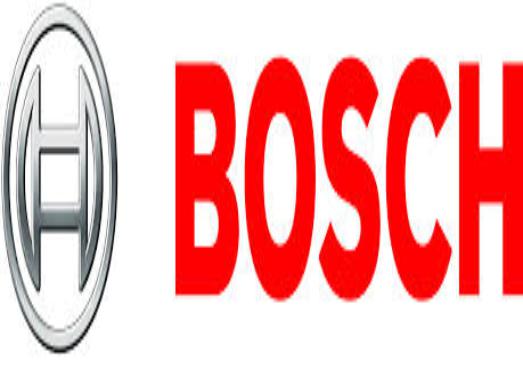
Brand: BOSCH
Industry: Others